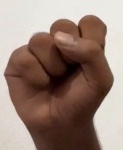
ASL sign: S